Paul Beard (violinist)

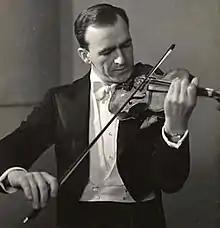
Beard when leader of the BBC Symphony Orchestra

Paul Beard (4 August 1901 – 22 April 1989) was an English violinist, known particularly as leader of Sir Thomas Beecham's original London Philharmonic Orchestra and Sir Adrian Boult's BBC Symphony Orchestra. He was also a teacher, holding posts at the Royal Academy of Music and the Guildhall School of Music.